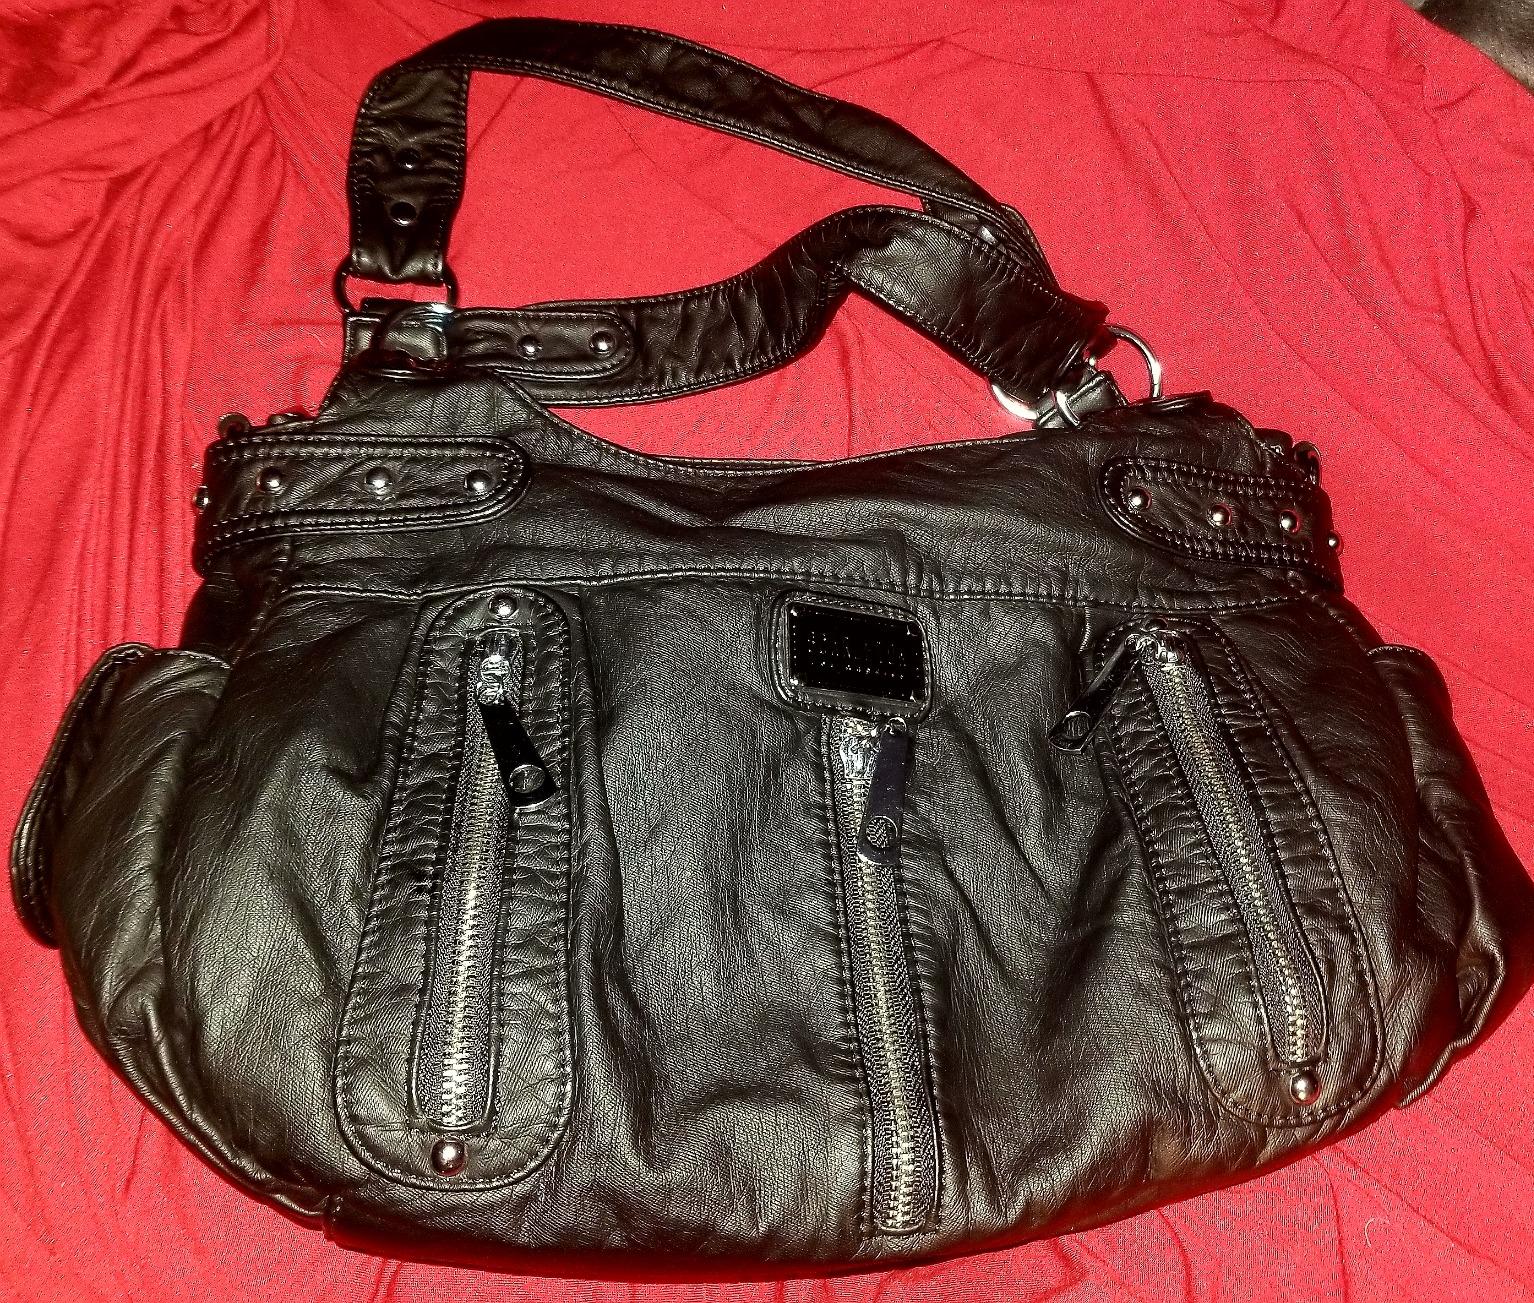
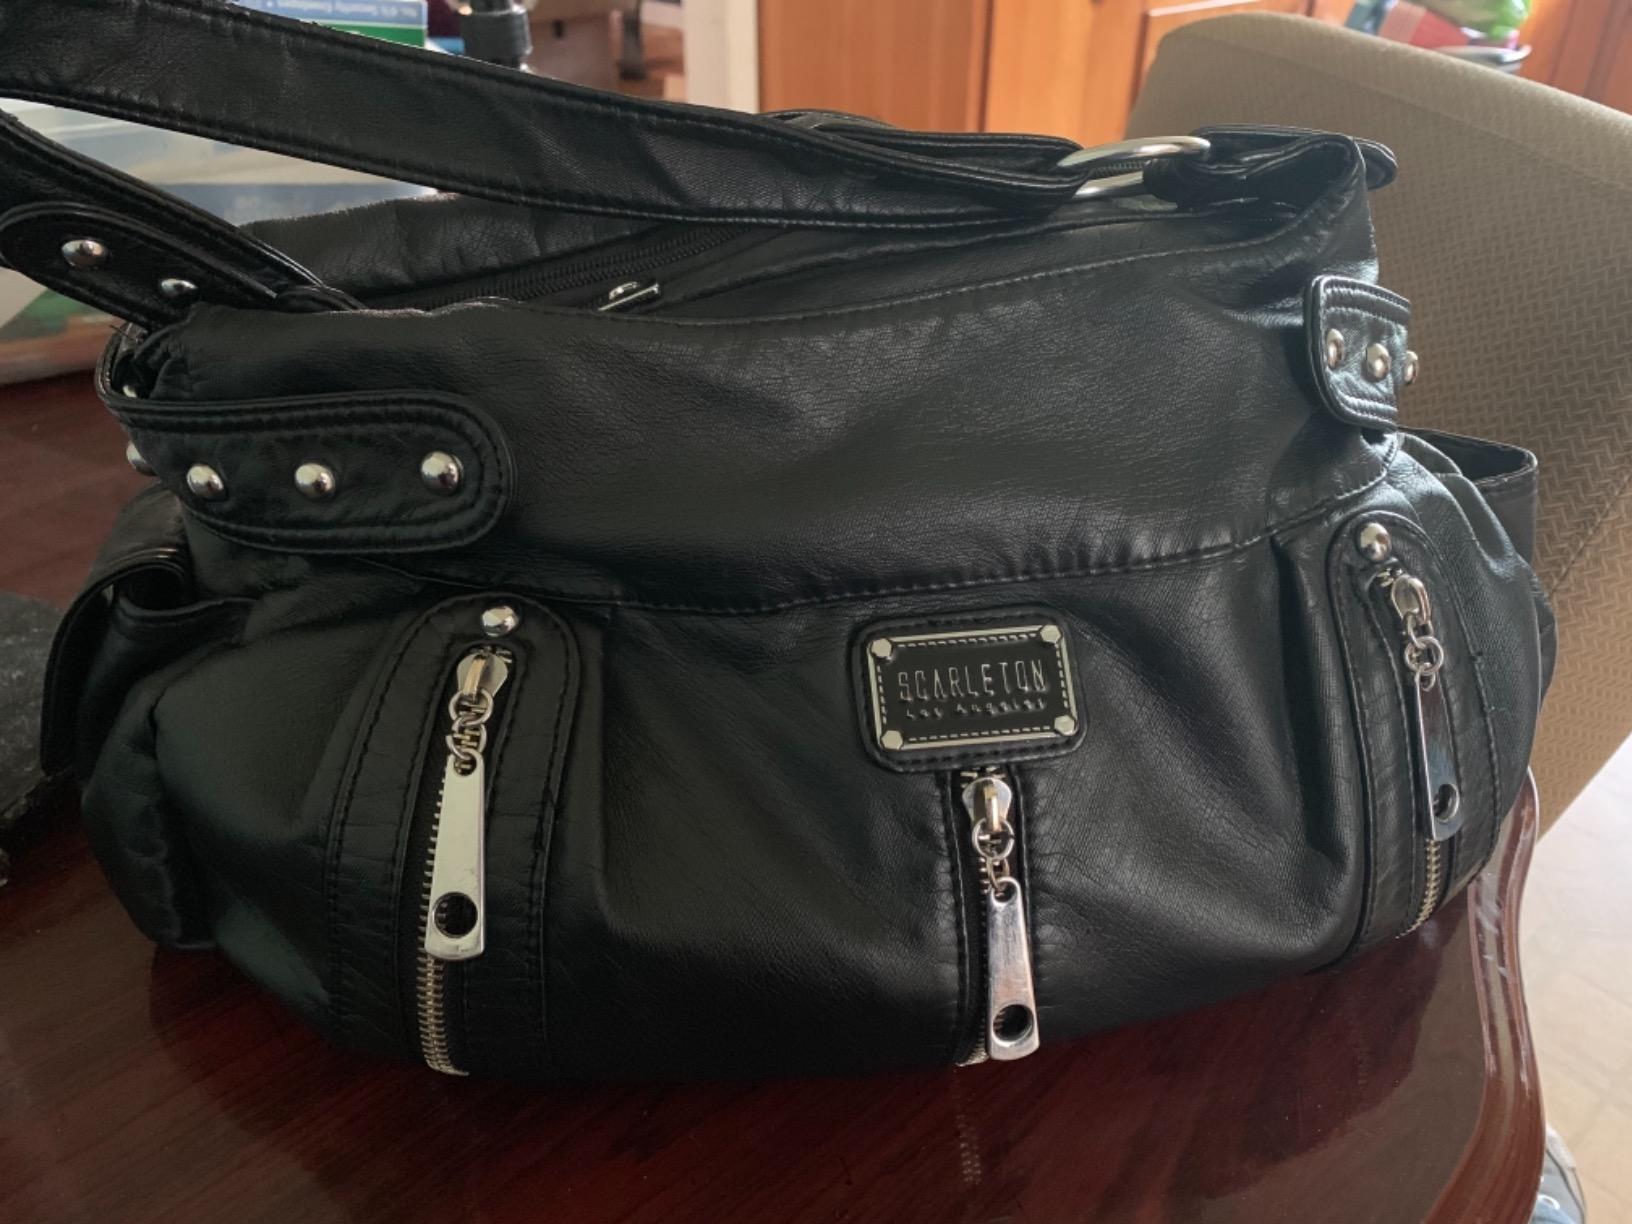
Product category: accessories_handbag
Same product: yes